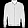
Label: Coat